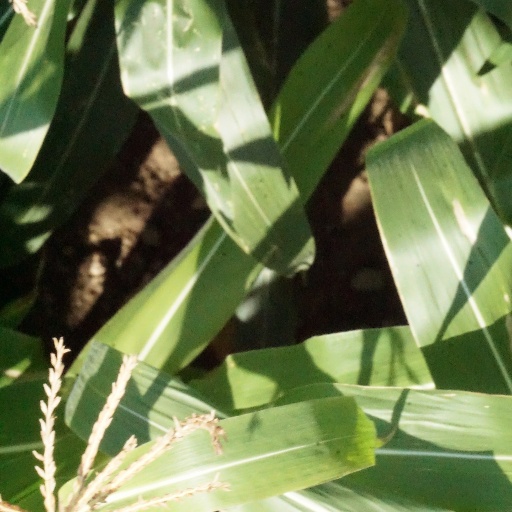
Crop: maize; corn